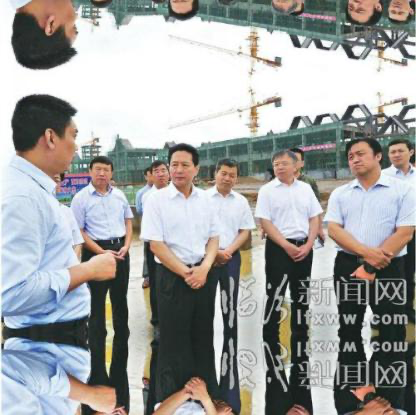
Objects in the image:
label: head
label: head
label: head
label: head
label: head
label: head
label: head
label: head
label: head
label: head
label: head
label: head
label: head
label: head
label: head
label: head
label: head
label: head